Wireless Emergency Alerts

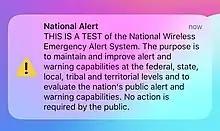
Test alert issued on 4 October 2023

A National Periodic Test of the Emergency Alert System took place on October 4, 2023, at 2:20 PM EDT. It was issued by mobile phone (Wireless Emergency Alert), radio, satellite radio, television, and cable television.